Ycf9 protein domain

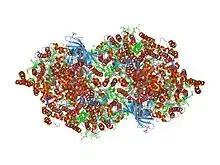
Crystal structure of Photosystem II from "thermosynechococcus elongatus"

In molecular biology, the PsbZ (Ycf9) is a protein domain, which is low in molecular weight. It is a transmembrane protein and therefore is located in the thylakoid membrane of chloroplasts in cyanobacteria and plants. More specifically, it is located in Photosystem II (PSII) and in the light-harvesting complex II (LHCII). Ycf9 acts as a structural linker, that stabilises the PSII-LHCII supercomplexes. Moreover, the supercomplex fails to form in PsbZ-deficient mutants, providing further evidence to suggest Ycf9's role as a structural linker. This may be caused by a marked decrease in two LHCII antenna proteins, CP26 and CP29, found in PsbZ-deficient mutants, which result in structural changes, as well as functional modifications in PSII.